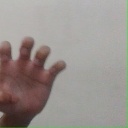
अक्षर: झ